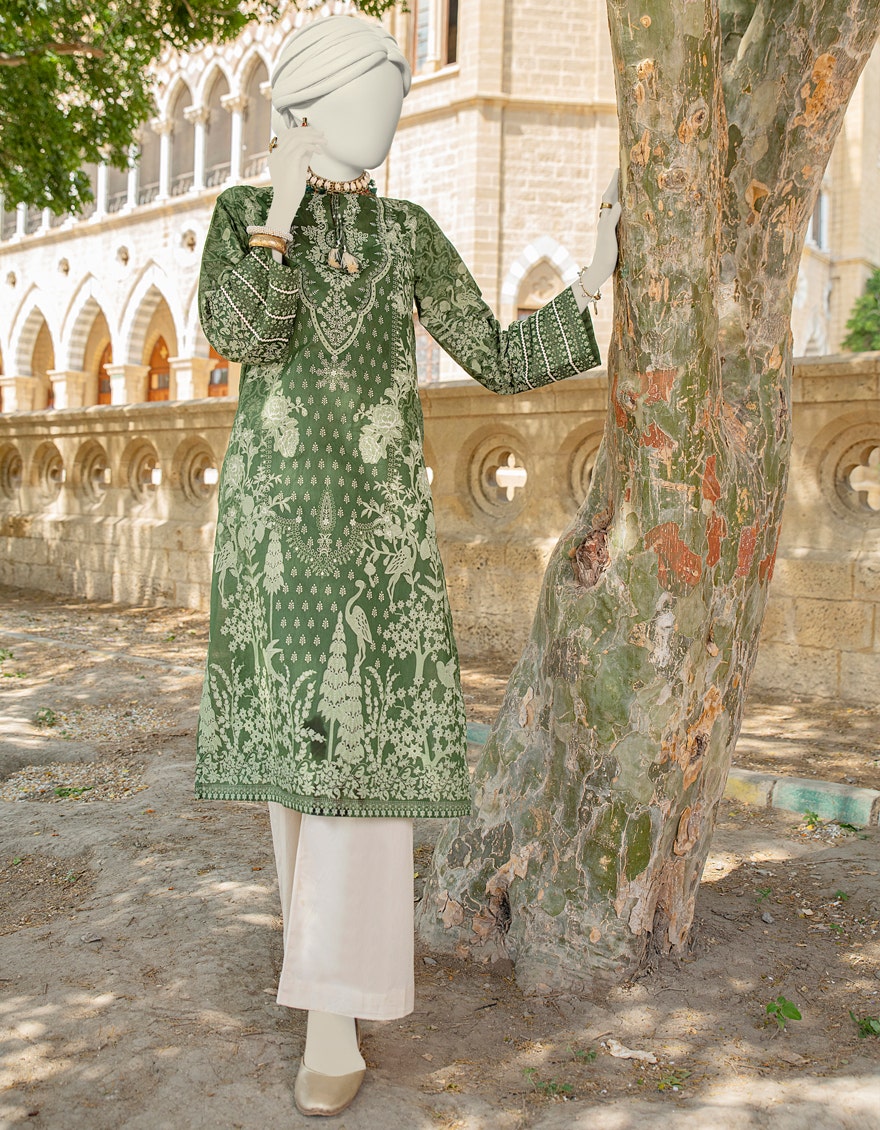
green kashmir embroidered cotton tunic